Hitty, Her First Hundred Years

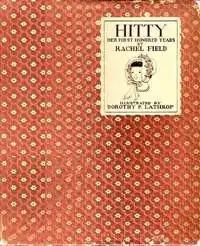

Hitty, Her First Hundred Years is a children's novel written by Rachel Field and published in 1929. It won the Newbery Medal for excellence in American children's literature in 1930. The book is told from the point of view of an inanimate doll named Hitty (short for Mehitabel), who was constructed in the 1820s and traveled around the world, through many different owners.